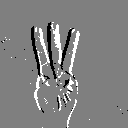
ASL letter: w